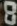
Number: 8